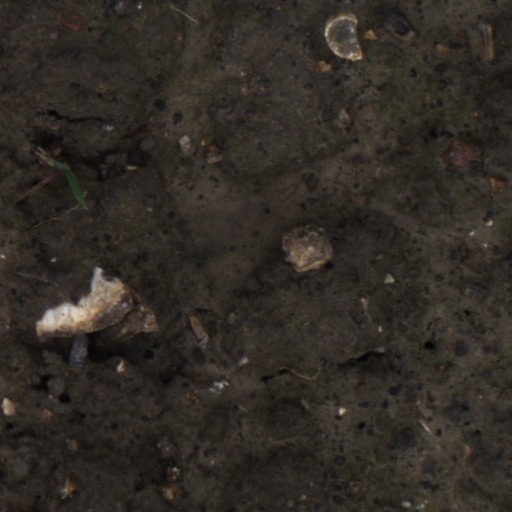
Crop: wheat